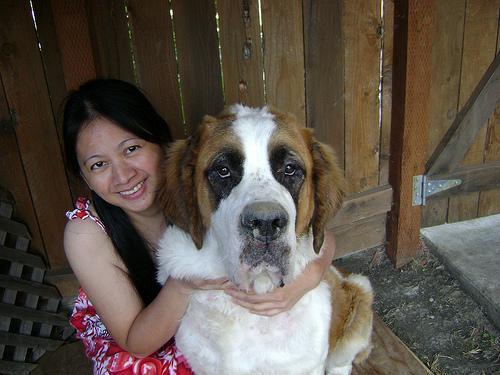
saint bernard